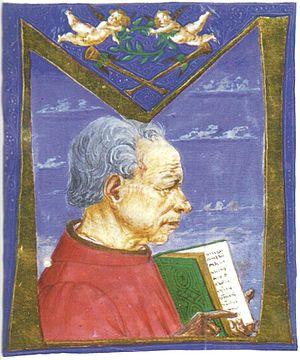
Gian Francesco Poggio Bracciolini ou Poggio Bracciolini, dit en français Le Pogge ou Le Pogge Florentin, né le 11 février 1380 à Terranuova et mort le 30 octobre 1459 à Florence, est un érudit, un écrivain, un philosophe, un humaniste et un homme politique italien de la Renaissance. Il est chancelier de la République de Florence de 1453 à 1458.